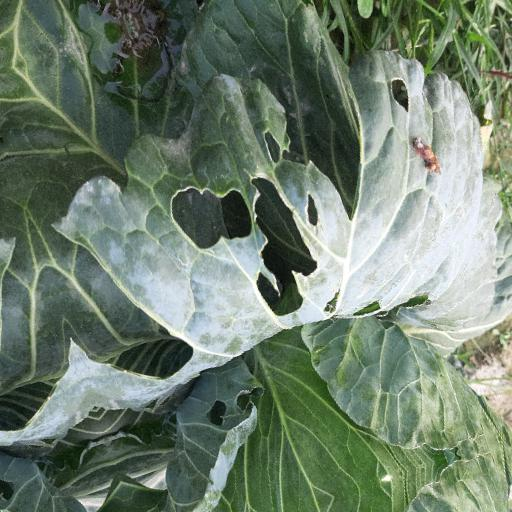
Label: Black Rot